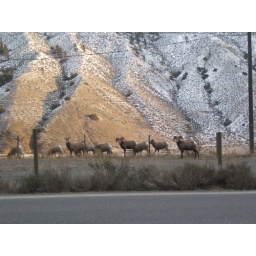
Just after the sign warning of sheep in the area, we saw these guys on the side of the highway.